STS-123

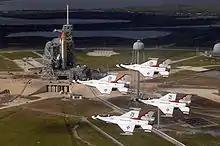
The USAF Thunderbirds display team performs a flypast of the STS-123 stack, in commemoration of NASA's 50th anniversary.

Flight days are based on the days as experienced by the astronauts, who are generally in a day-and-night pattern that is not equal to that of the launch site. The first flight day is the day of launch for the astronauts. That day started at the launch site on March 10, 2008 (local time), with the actual launch in the early hours of the 11th and the astronauts going to bed several hours after launch. March 10, 2008, is called flight day 1 by NASA, even though the actual mission launched on March 11.